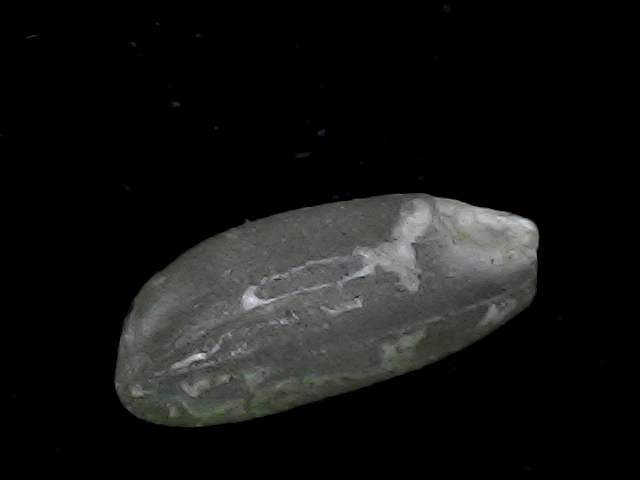
Rice variety: BD93